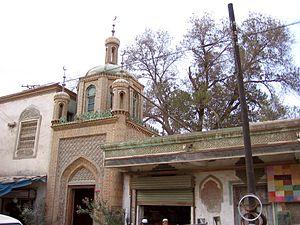
La mosquée Altyn, est une mosquée de Yarkand, chef-lieu du Xian de Yarkand, dans la préfecture de Kachgar, en région autonome ouïghour du Xinjiang, en République populaire de Chine.